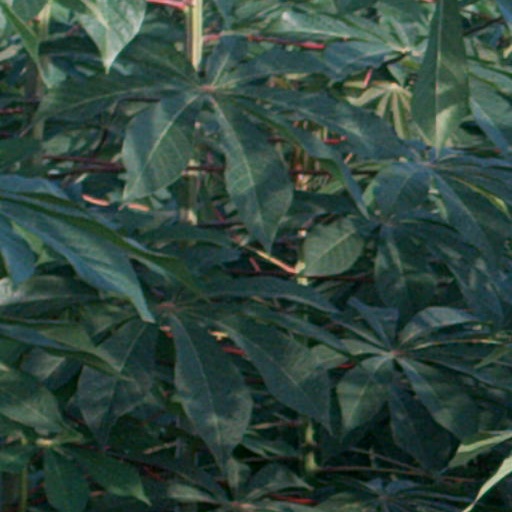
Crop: cassava